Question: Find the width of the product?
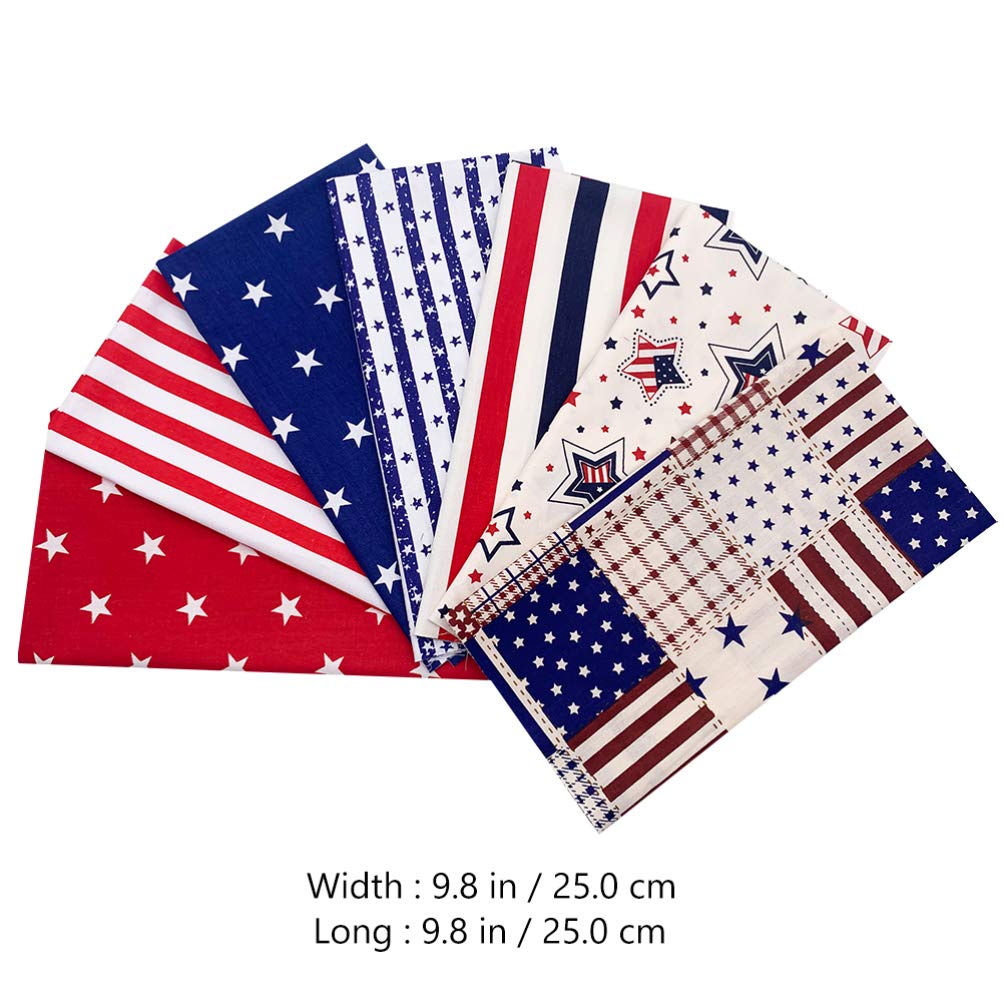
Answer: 9.8 inch